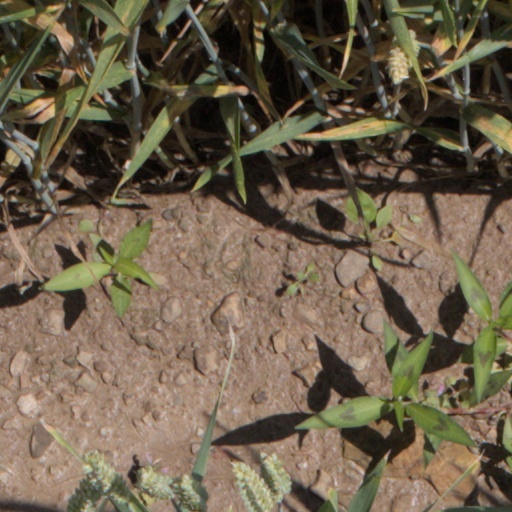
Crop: wheat